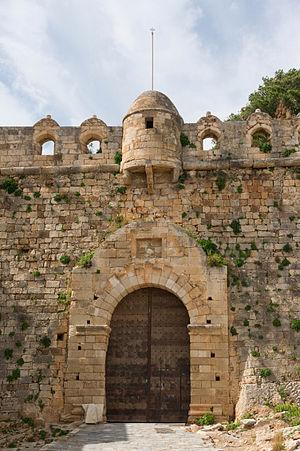
L'entrée orientale principale de la ""fortezza"" de Rethymno, Crète, Grèce."